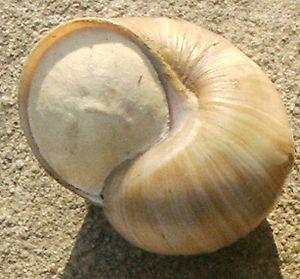
L’épiphragme [épi- du grec ἐπί, epi et -phragme du grec φράγμα, phrágma ] est une structure temporaire qui peut être synthétisée par différentes espèces d'escargots.